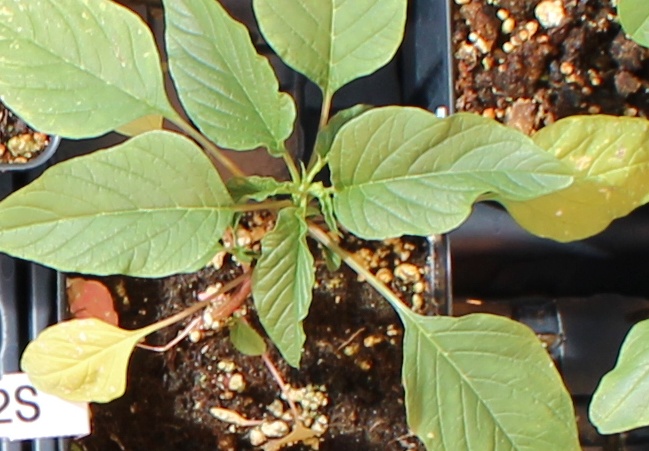
Label: Palmer Amaranth